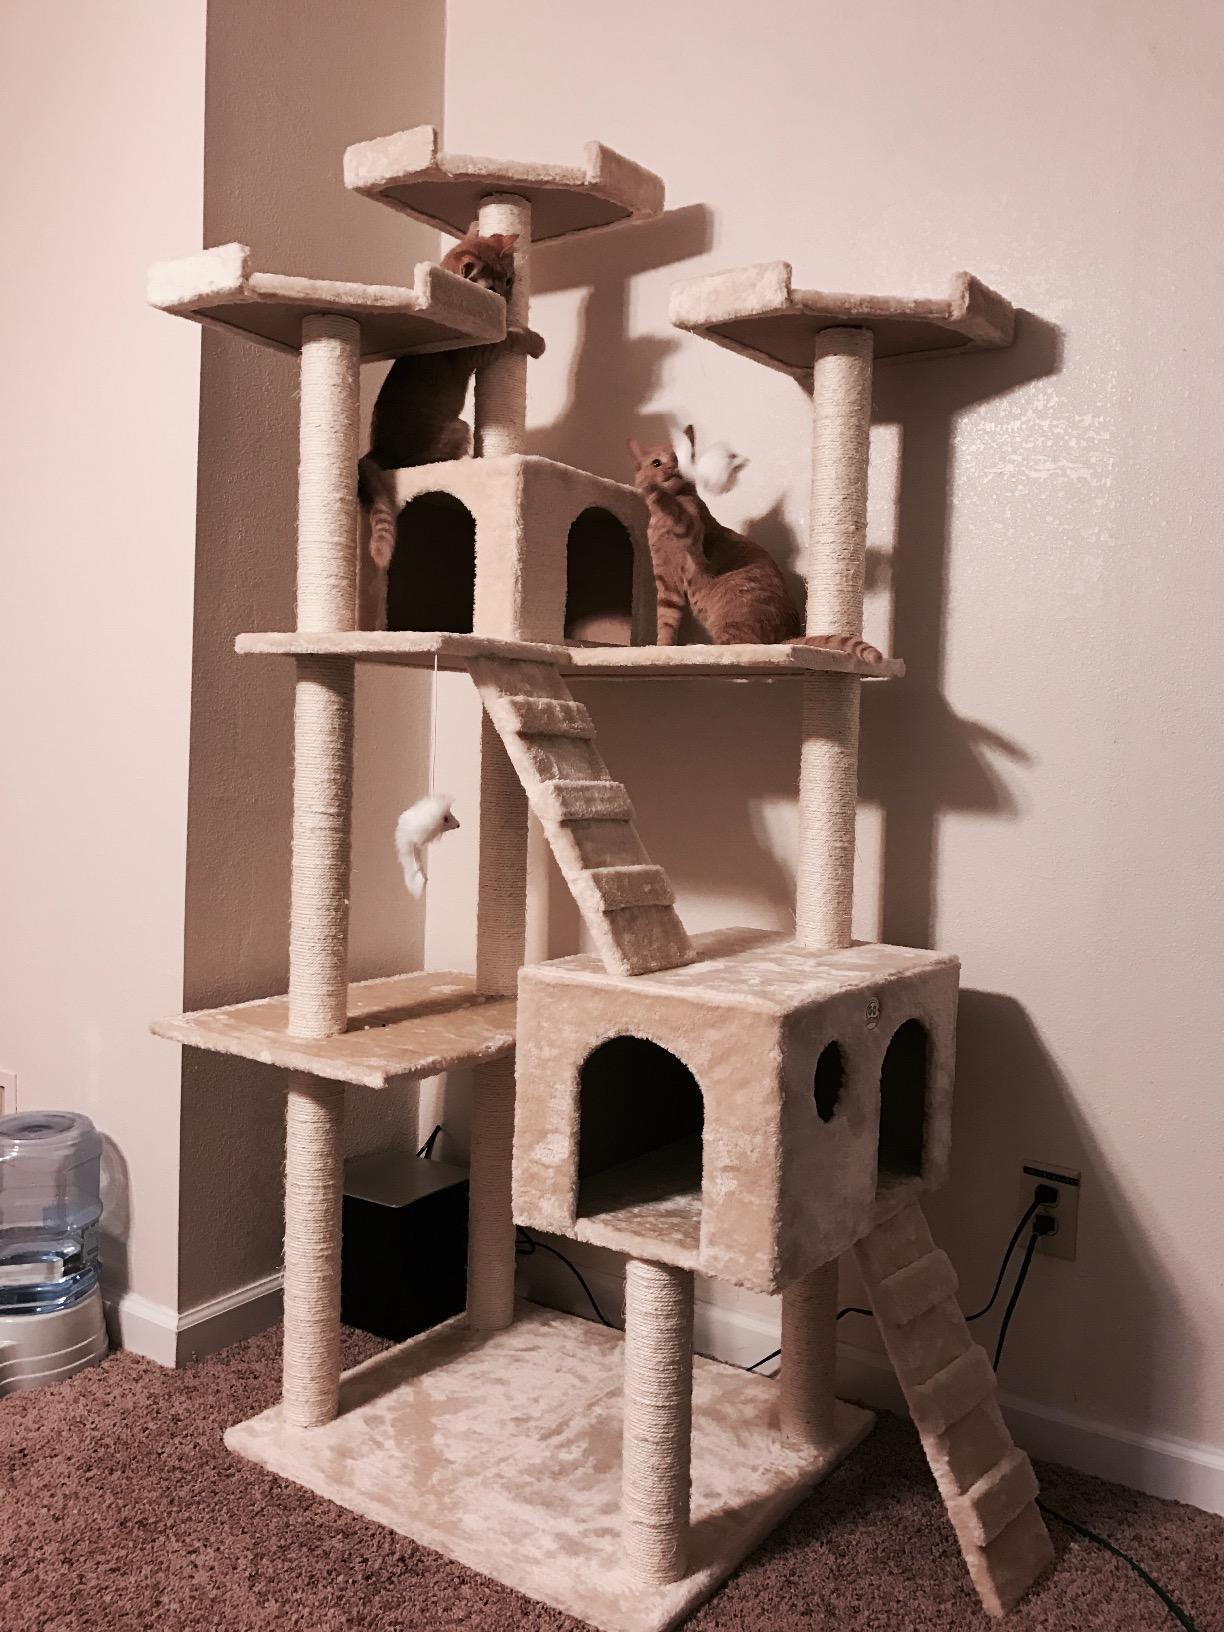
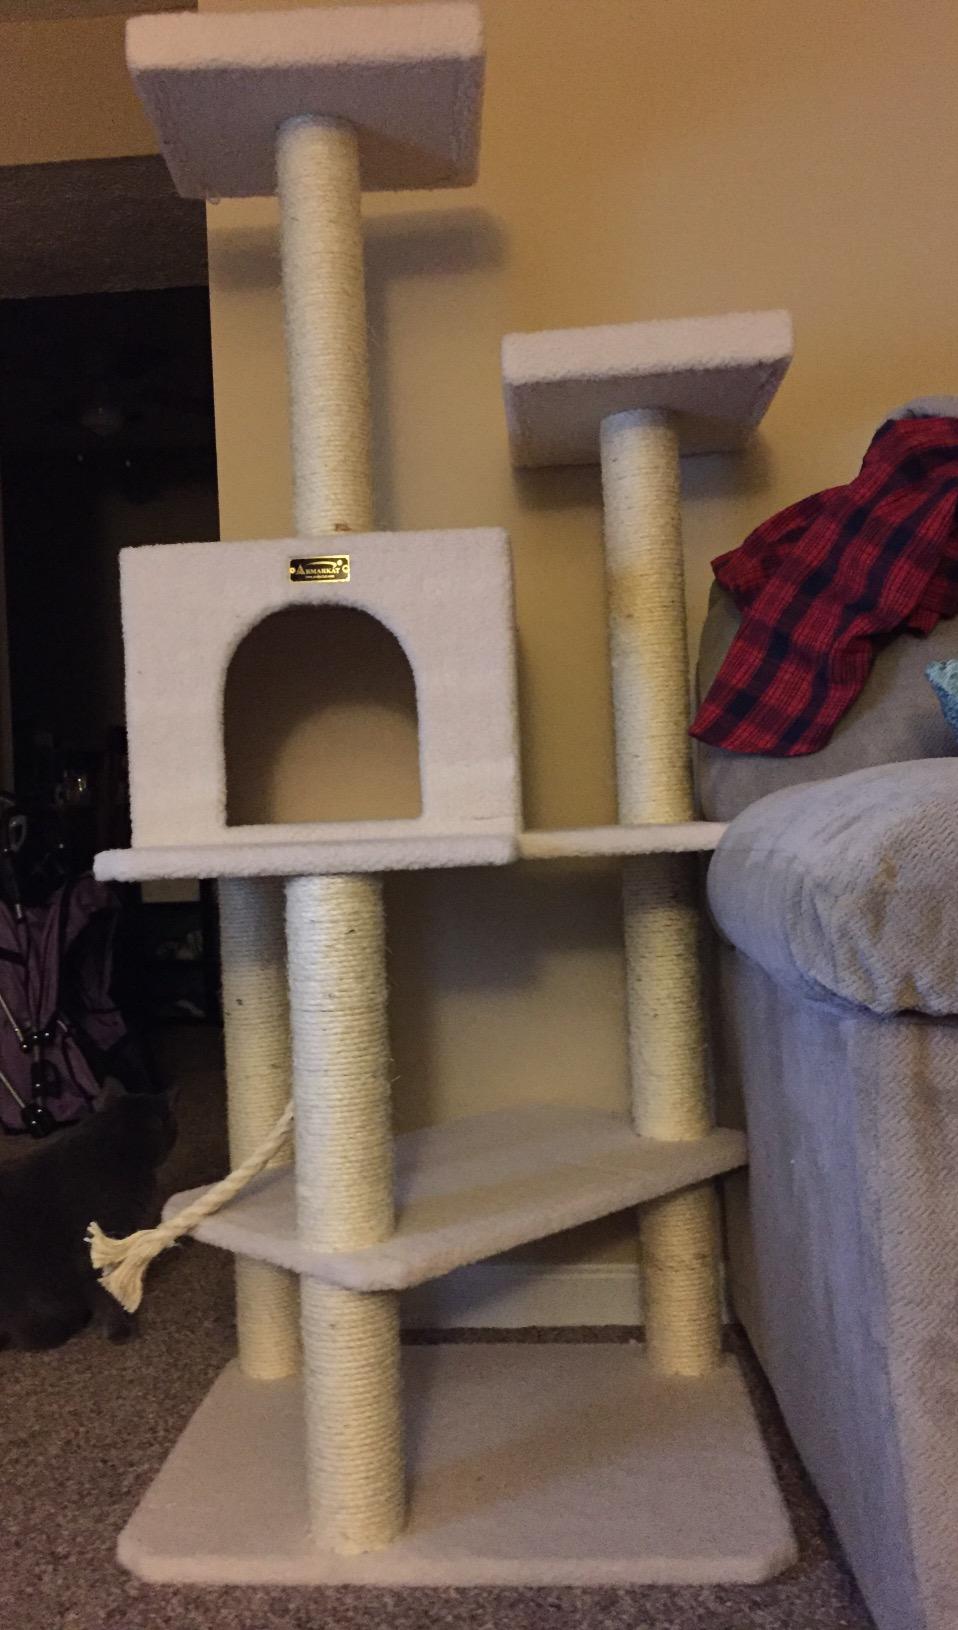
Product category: items_cat tree
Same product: no